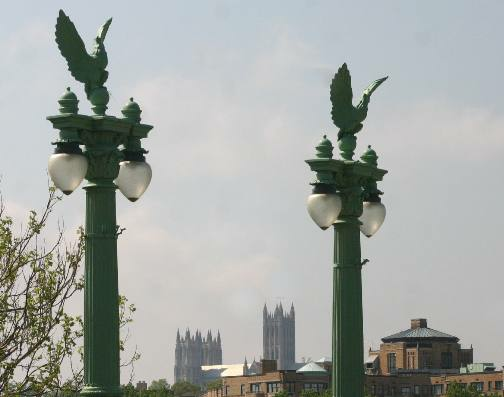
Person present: No